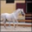
Label: horse